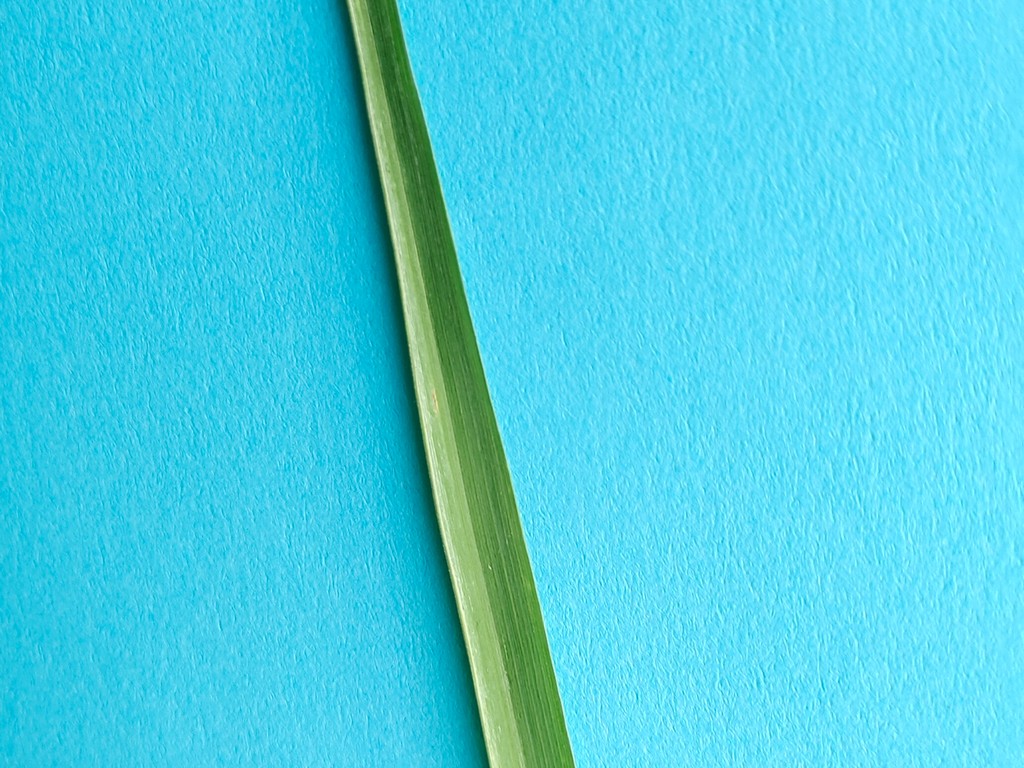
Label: Healthy